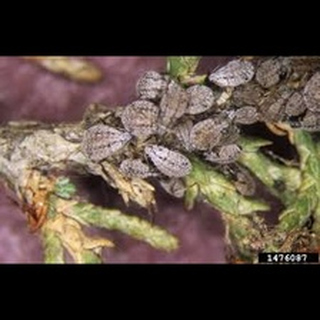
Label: wheat_aphid